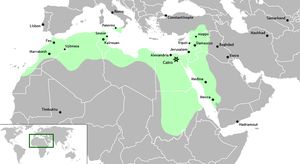
Les Banou Ifren, Aït Ifren ou Beni Ifren, sont un des trois groupes berbère zénètes.